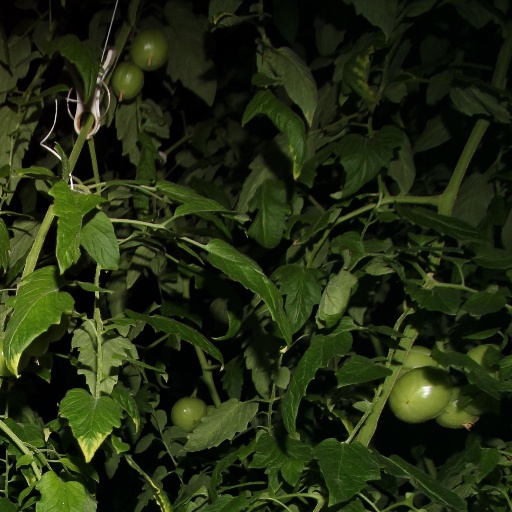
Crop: tomato